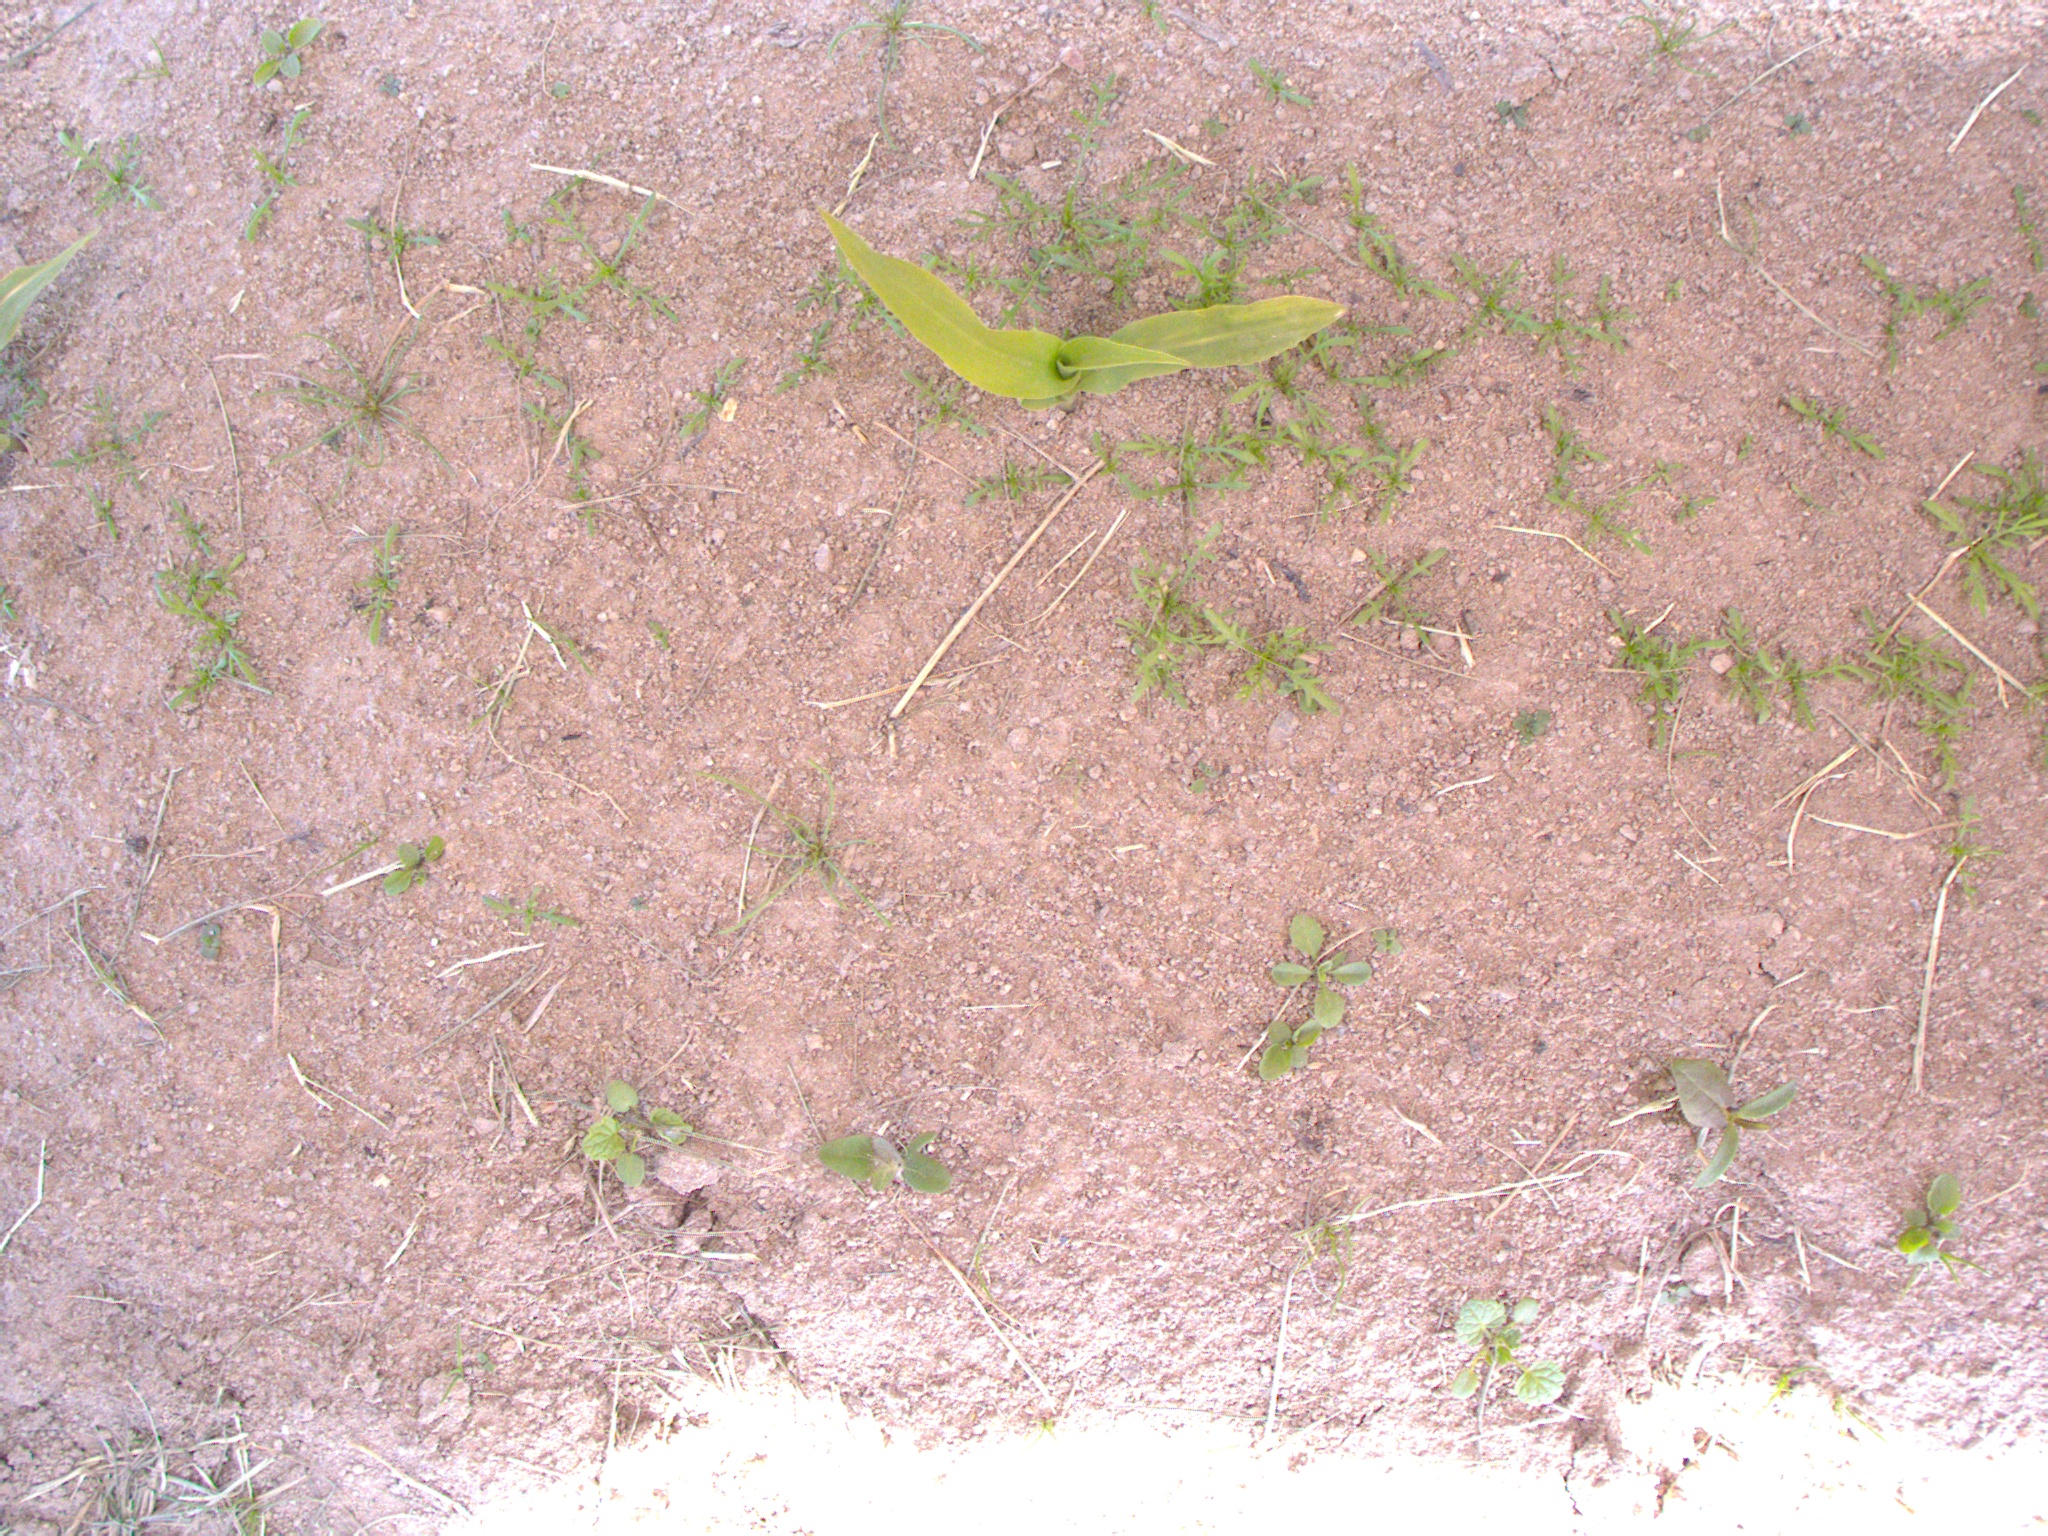
Crop: maize
Objects: maize, stem_maize